Melbourne Victory FC

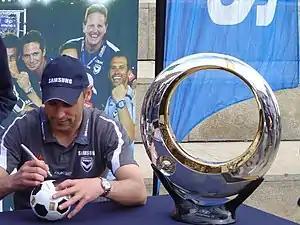
Inaugural captain Kevin Muscat in 2007 with the A-League championship trophy, who would lead Melbourne to success as a captain and later manager.

Following the demise of the National Soccer League, Australia's first national soccer first tier competition, Melbourne Victory Football Club was unveiled as Melbourne's representative of the newly established A-League, along with seven other foundation clubs on 1 November 2004. Established as an unlisted public company, inaugural chairman Geoff Lord of Belgravia Leisure Pty Ltd was the largest financial backer of the club with support from other Melbourne-based business men consisting of Ron Peck, John Harris, future chief executive officer Richard Wilson, and future chairman Anthony Di Pietro. Despite a diverse range of owners of different industry backgrounds, the consortium managed to raise only $4.5 million of the $5 million budget minimum set by Football Federation Australia, thus resulting in the federation depositing the needed $500,000 to obtain the license with the condition of imposing one board member performing duties in the best interests of the federation to ensure return on investment.